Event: Nepal Earthquake
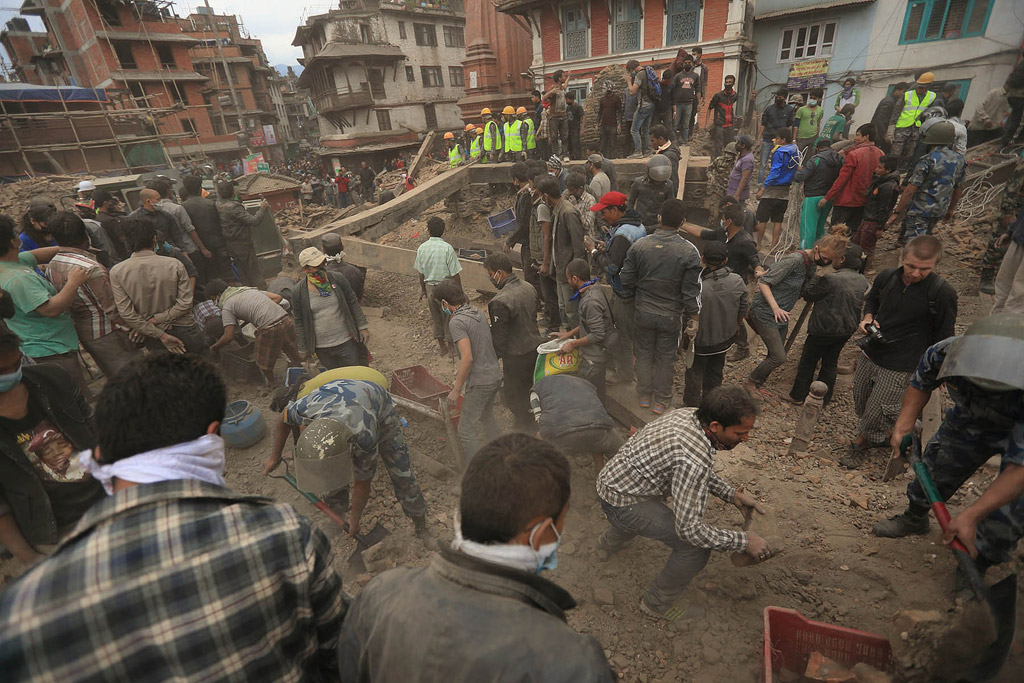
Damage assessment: damage